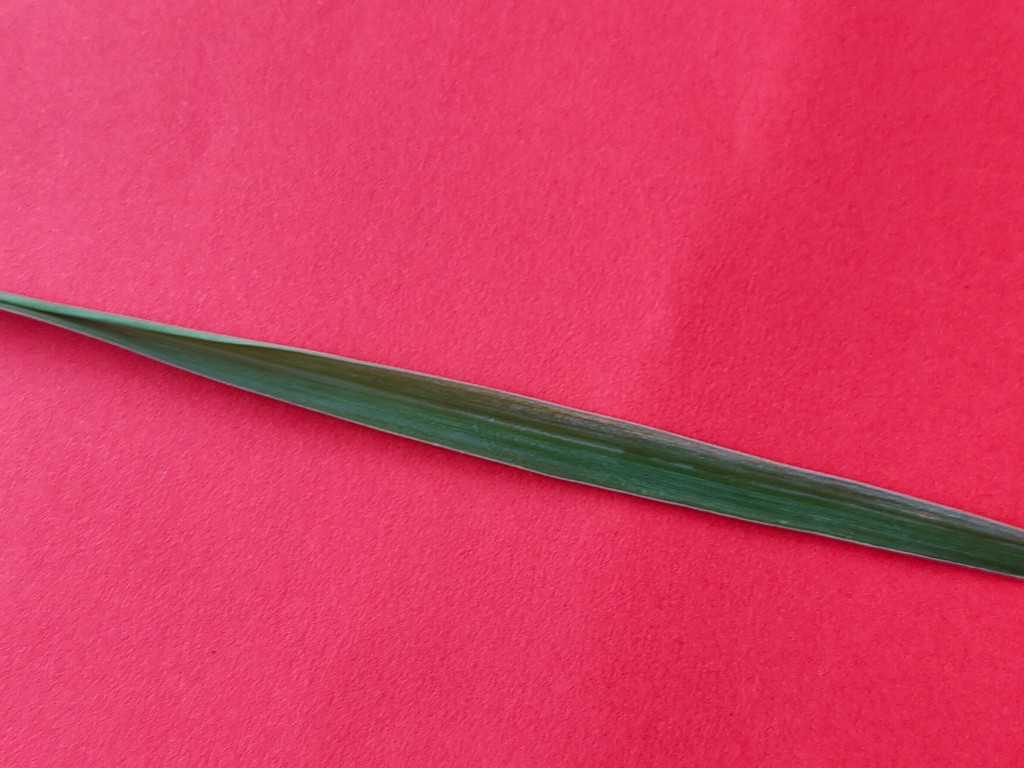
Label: Healthy